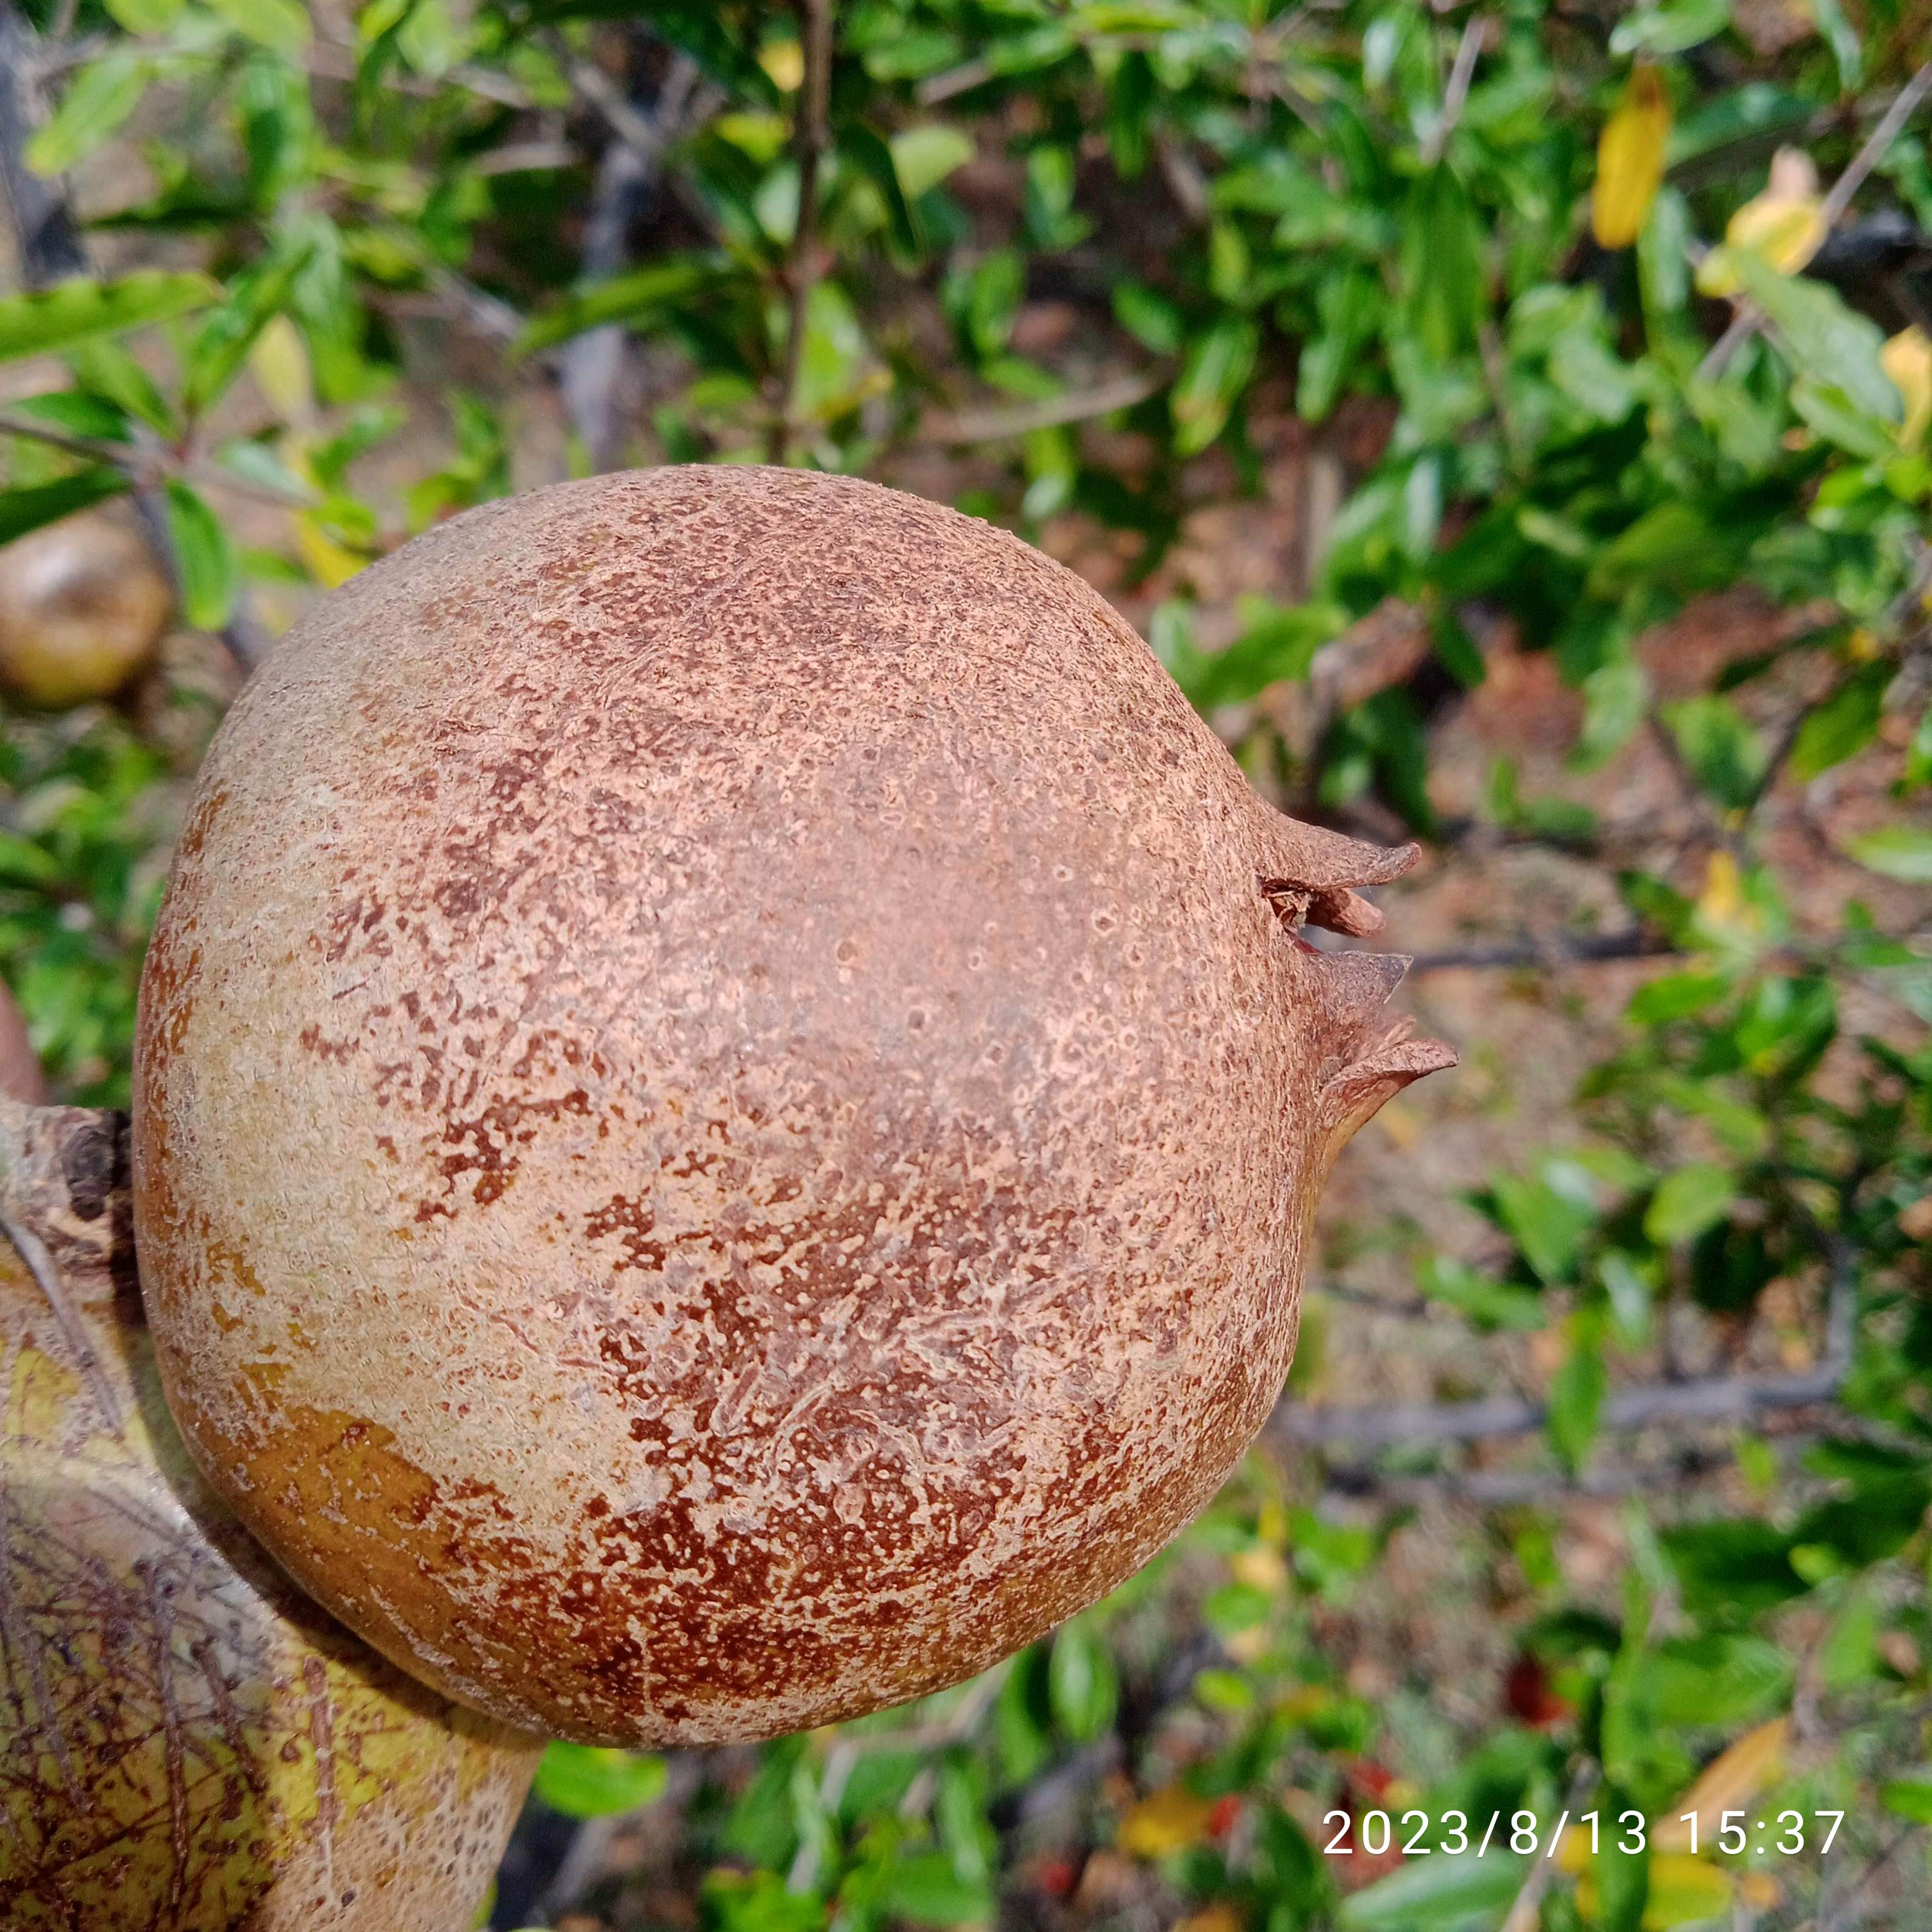
Label: Cercospora